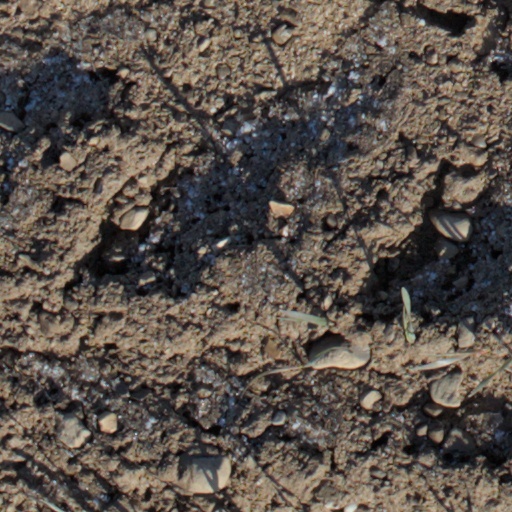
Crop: wheat